House of Hermanitas de los Pobres

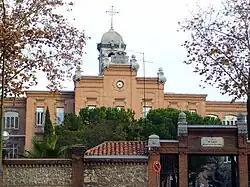

The House of the Little Sisters of the Poor (Spanish: "Asilo de Hermanitas de los Pobres"), also known as Mi Casa, is a residence for elderly people in the Salamanca district of Madrid, Spain. It is run by the Little Sisters of the Poor, who also run a similarly named facility in the Chamberi district.